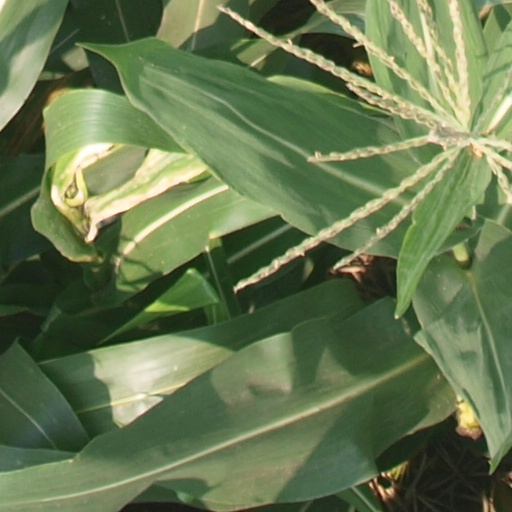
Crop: maize; corn